María Fernanda Ríos

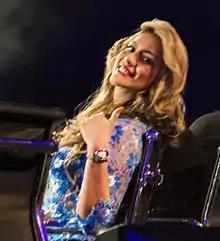

María Fernanda Ríos Villalta (born February 20, 1982), also known as Mafer Ríos, is an Ecuadorian actress, singer, model, and fashion designer. She is known for performing in the tecnocumbia groups Leche y Chocolate and Kandela & Son, for acting in TV series such as "El Combo Amarillo" and "Los Hijos de Don Juan", and for being a juror on ". In 2018, she played entertainer Sharon la Hechicera in an .